Toyism

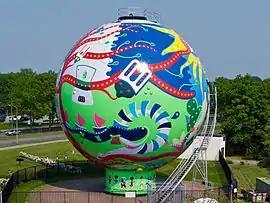
The Dot, Emmen, NL

On July 14, 2009, the group is ventured upon an extensive project: painting a spherical gas storage container, being 22 meters in height and 1250 square meters in surface, situated in Emmen, Netherlands. The toyists transformed this object within 9 months (6000 hours) into a colourful artwork called The Dot tells the story about "Live with Energy".